Volcanic rock

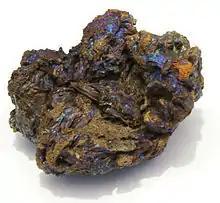
Basaltic scoria from Amsterdam Island in the Indian Ocean

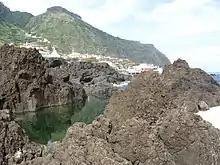
Volcanic rocks, Porto Moniz, Madeira

The lavas, having cooled rapidly in contact with the air or water, are mostly finely crystalline or have at least fine-grained ground-mass representing that part of the viscous semi-crystalline lava flow that was still liquid at the moment of eruption. At this time they were exposed only to atmospheric pressure, and the steam and other gases, which they contained in great quantity were free to escape; many important modifications arise from this, the most striking being the frequent presence of numerous steam cavities (vesicular structure) often drawn out to elongated shapes subsequently filled up with minerals by infiltration (amygdaloidal structure).